Paul Maskey

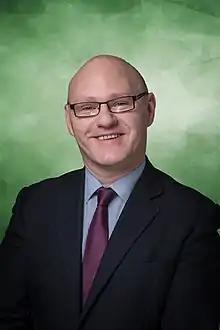
Official portrait, 2015

Paul John Maskey (born 10 June 1967) is an Irish Sinn Féin politician who has been Member of Parliament (MP) for Belfast West since 2011. He served as a Sinn Féin member of the Northern Ireland Assembly for Belfast West from 2007 to 2012. In line with Sinn Féin's policy of abstentionism, he has not taken his seat in the House of Commons.